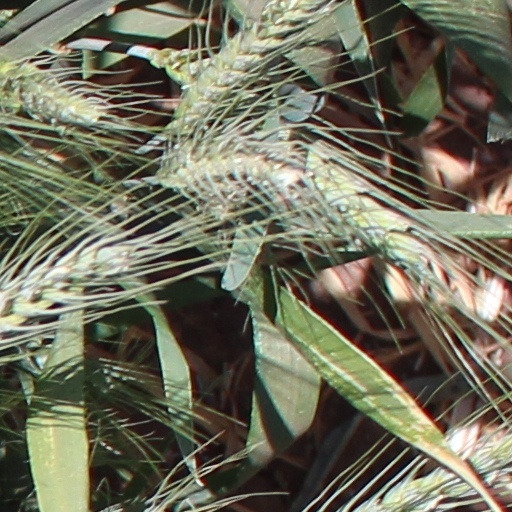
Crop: wheat